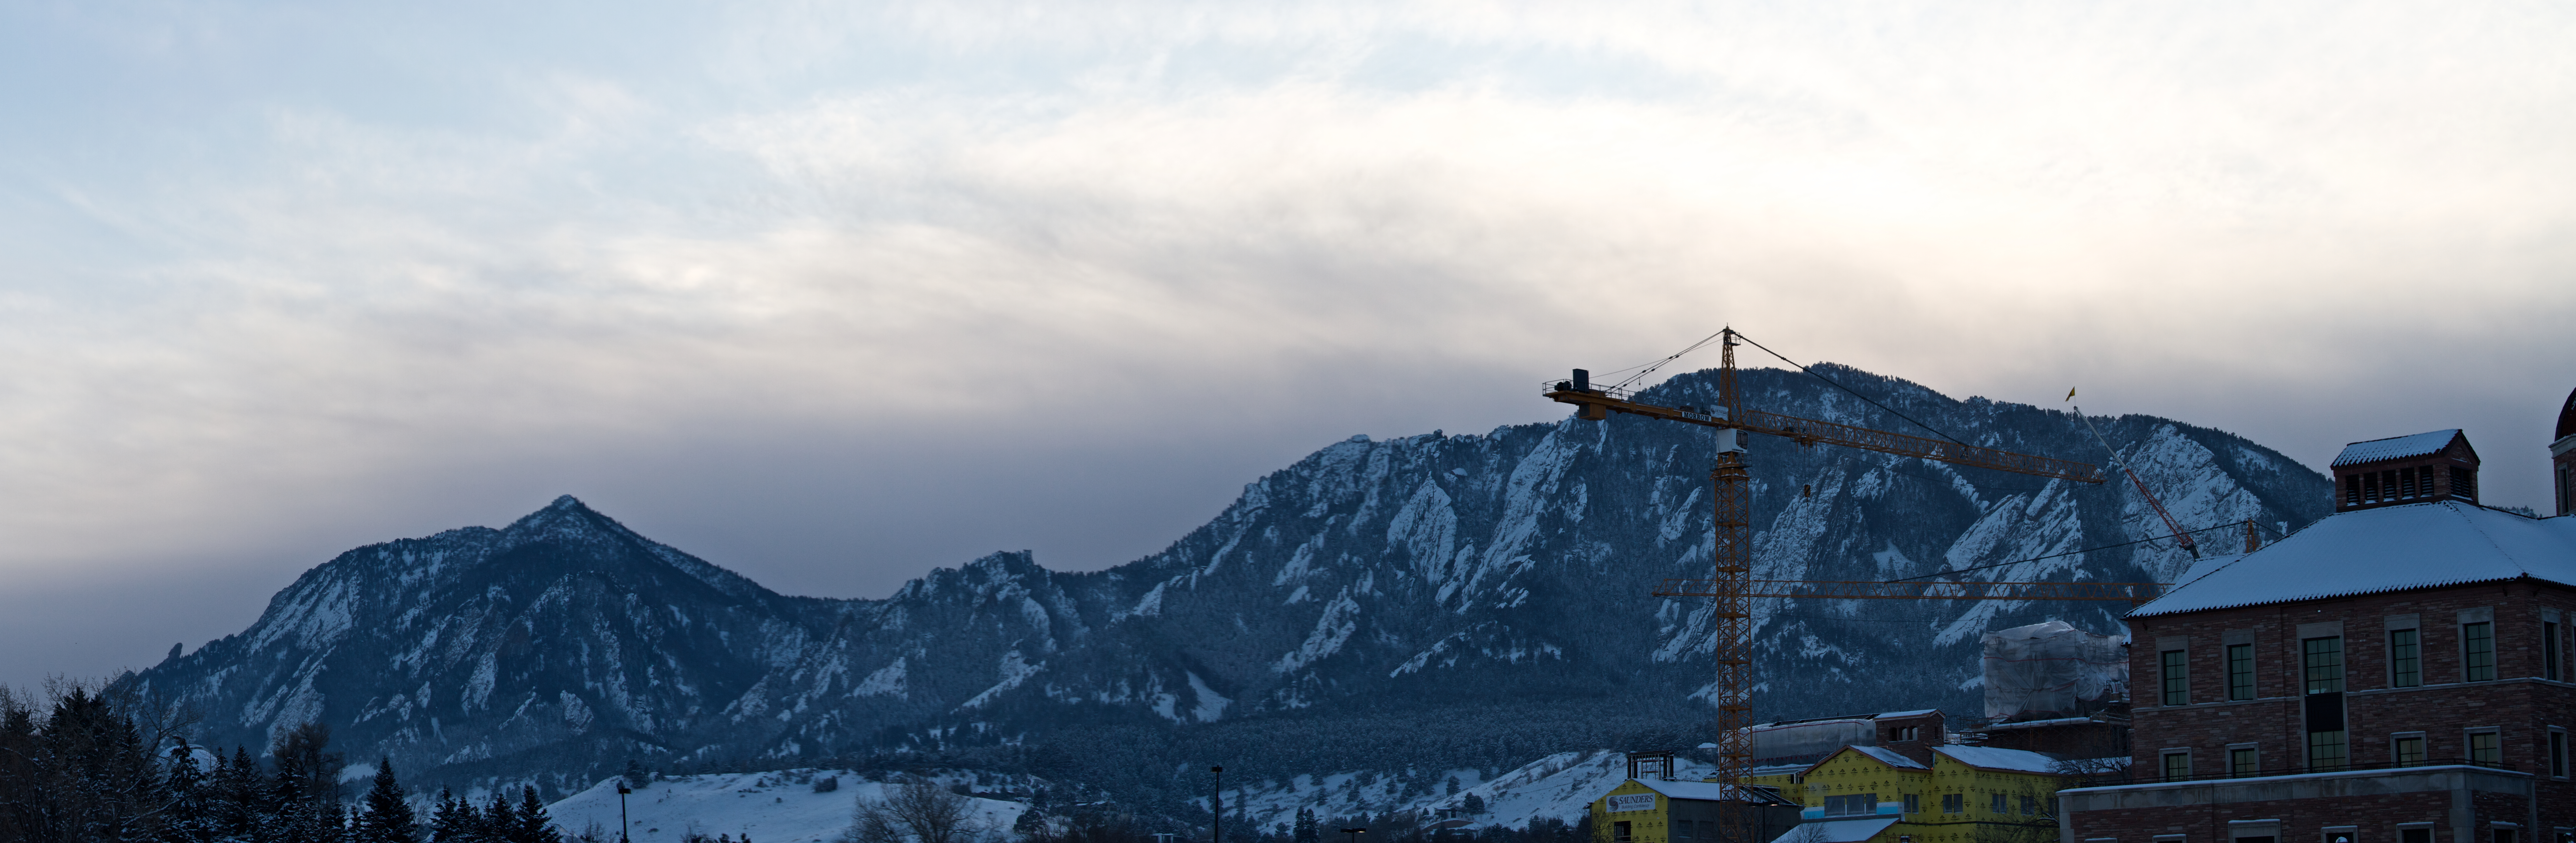
mountain, snow, cold, winter, cloud, sky, adventure, mountain range, ice, construction, canon, weather, extreme sport, terrain, ridge, summit, mountaineering, colorado, cool, mountains, alps, boulder, flat, raw, 7d, crane, irons, flatirons, mountainous landforms, geological phenomenon